Answer in natural language. Which point is closer to the camera taking this photo, point B  or point C? Choose between the following options: C or B
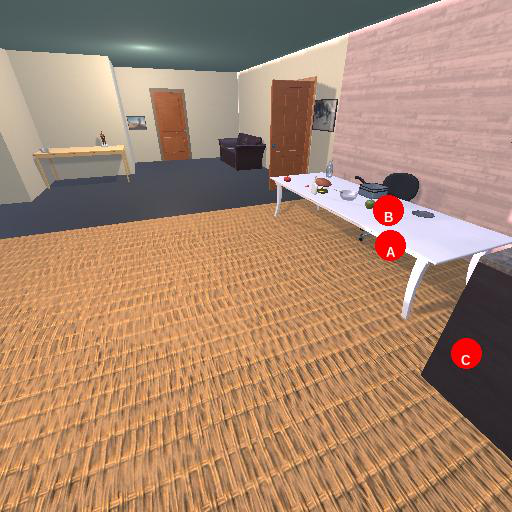
<answer>C</answer>